Trireme

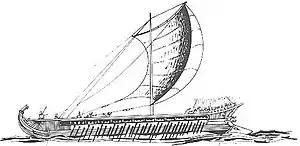
A Greek trireme

Athens was at that time embroiled in a conflict with the neighbouring island of Aegina, which possessed a formidable navy. In order to counter this, and possibly with an eye already at the mounting Persian preparations, in 483/2 BC the Athenian statesman Themistocles used his political skills and influence to persuade the Athenian assembly to start the construction of 200 triremes, using the income of the newly discovered silver mines at Laurion. The first clash with the Persian navy was at the Battle of Artemisium, where both sides suffered great casualties. However, the decisive naval clash occurred at Salamis, where Xerxes' invasion fleet was decisively defeated.